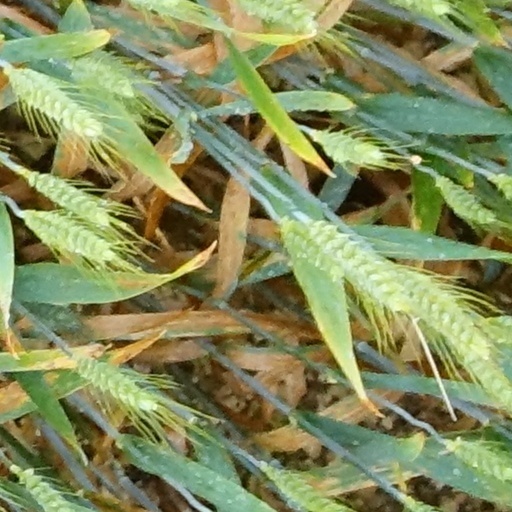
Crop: wheat